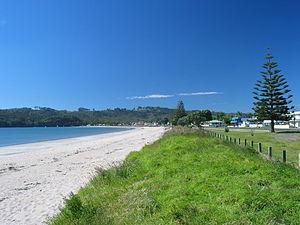
Whitianga est la plus grande ville de Mercury Bay, sur la péninsule Coromandel de l'île du Nord de la Nouvelle-Zélande.
Le district de Thames-Coromandel est situé dans la péninsule Coromandel et autour du Firth of Thames, au sud-est d'Auckland, dans l'île du Nord de la Nouvelle-Zélande. Il s'étend sur 2 297 km².